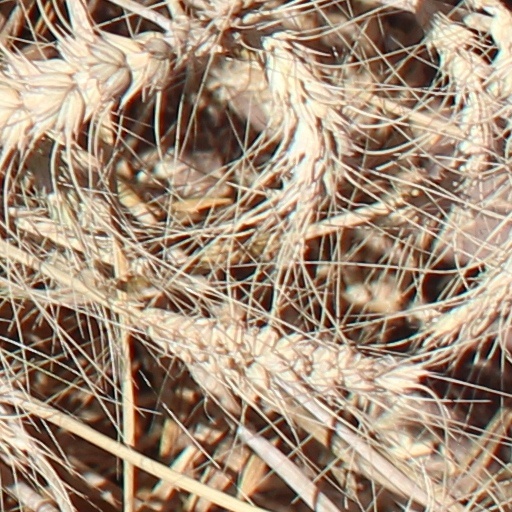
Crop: wheat